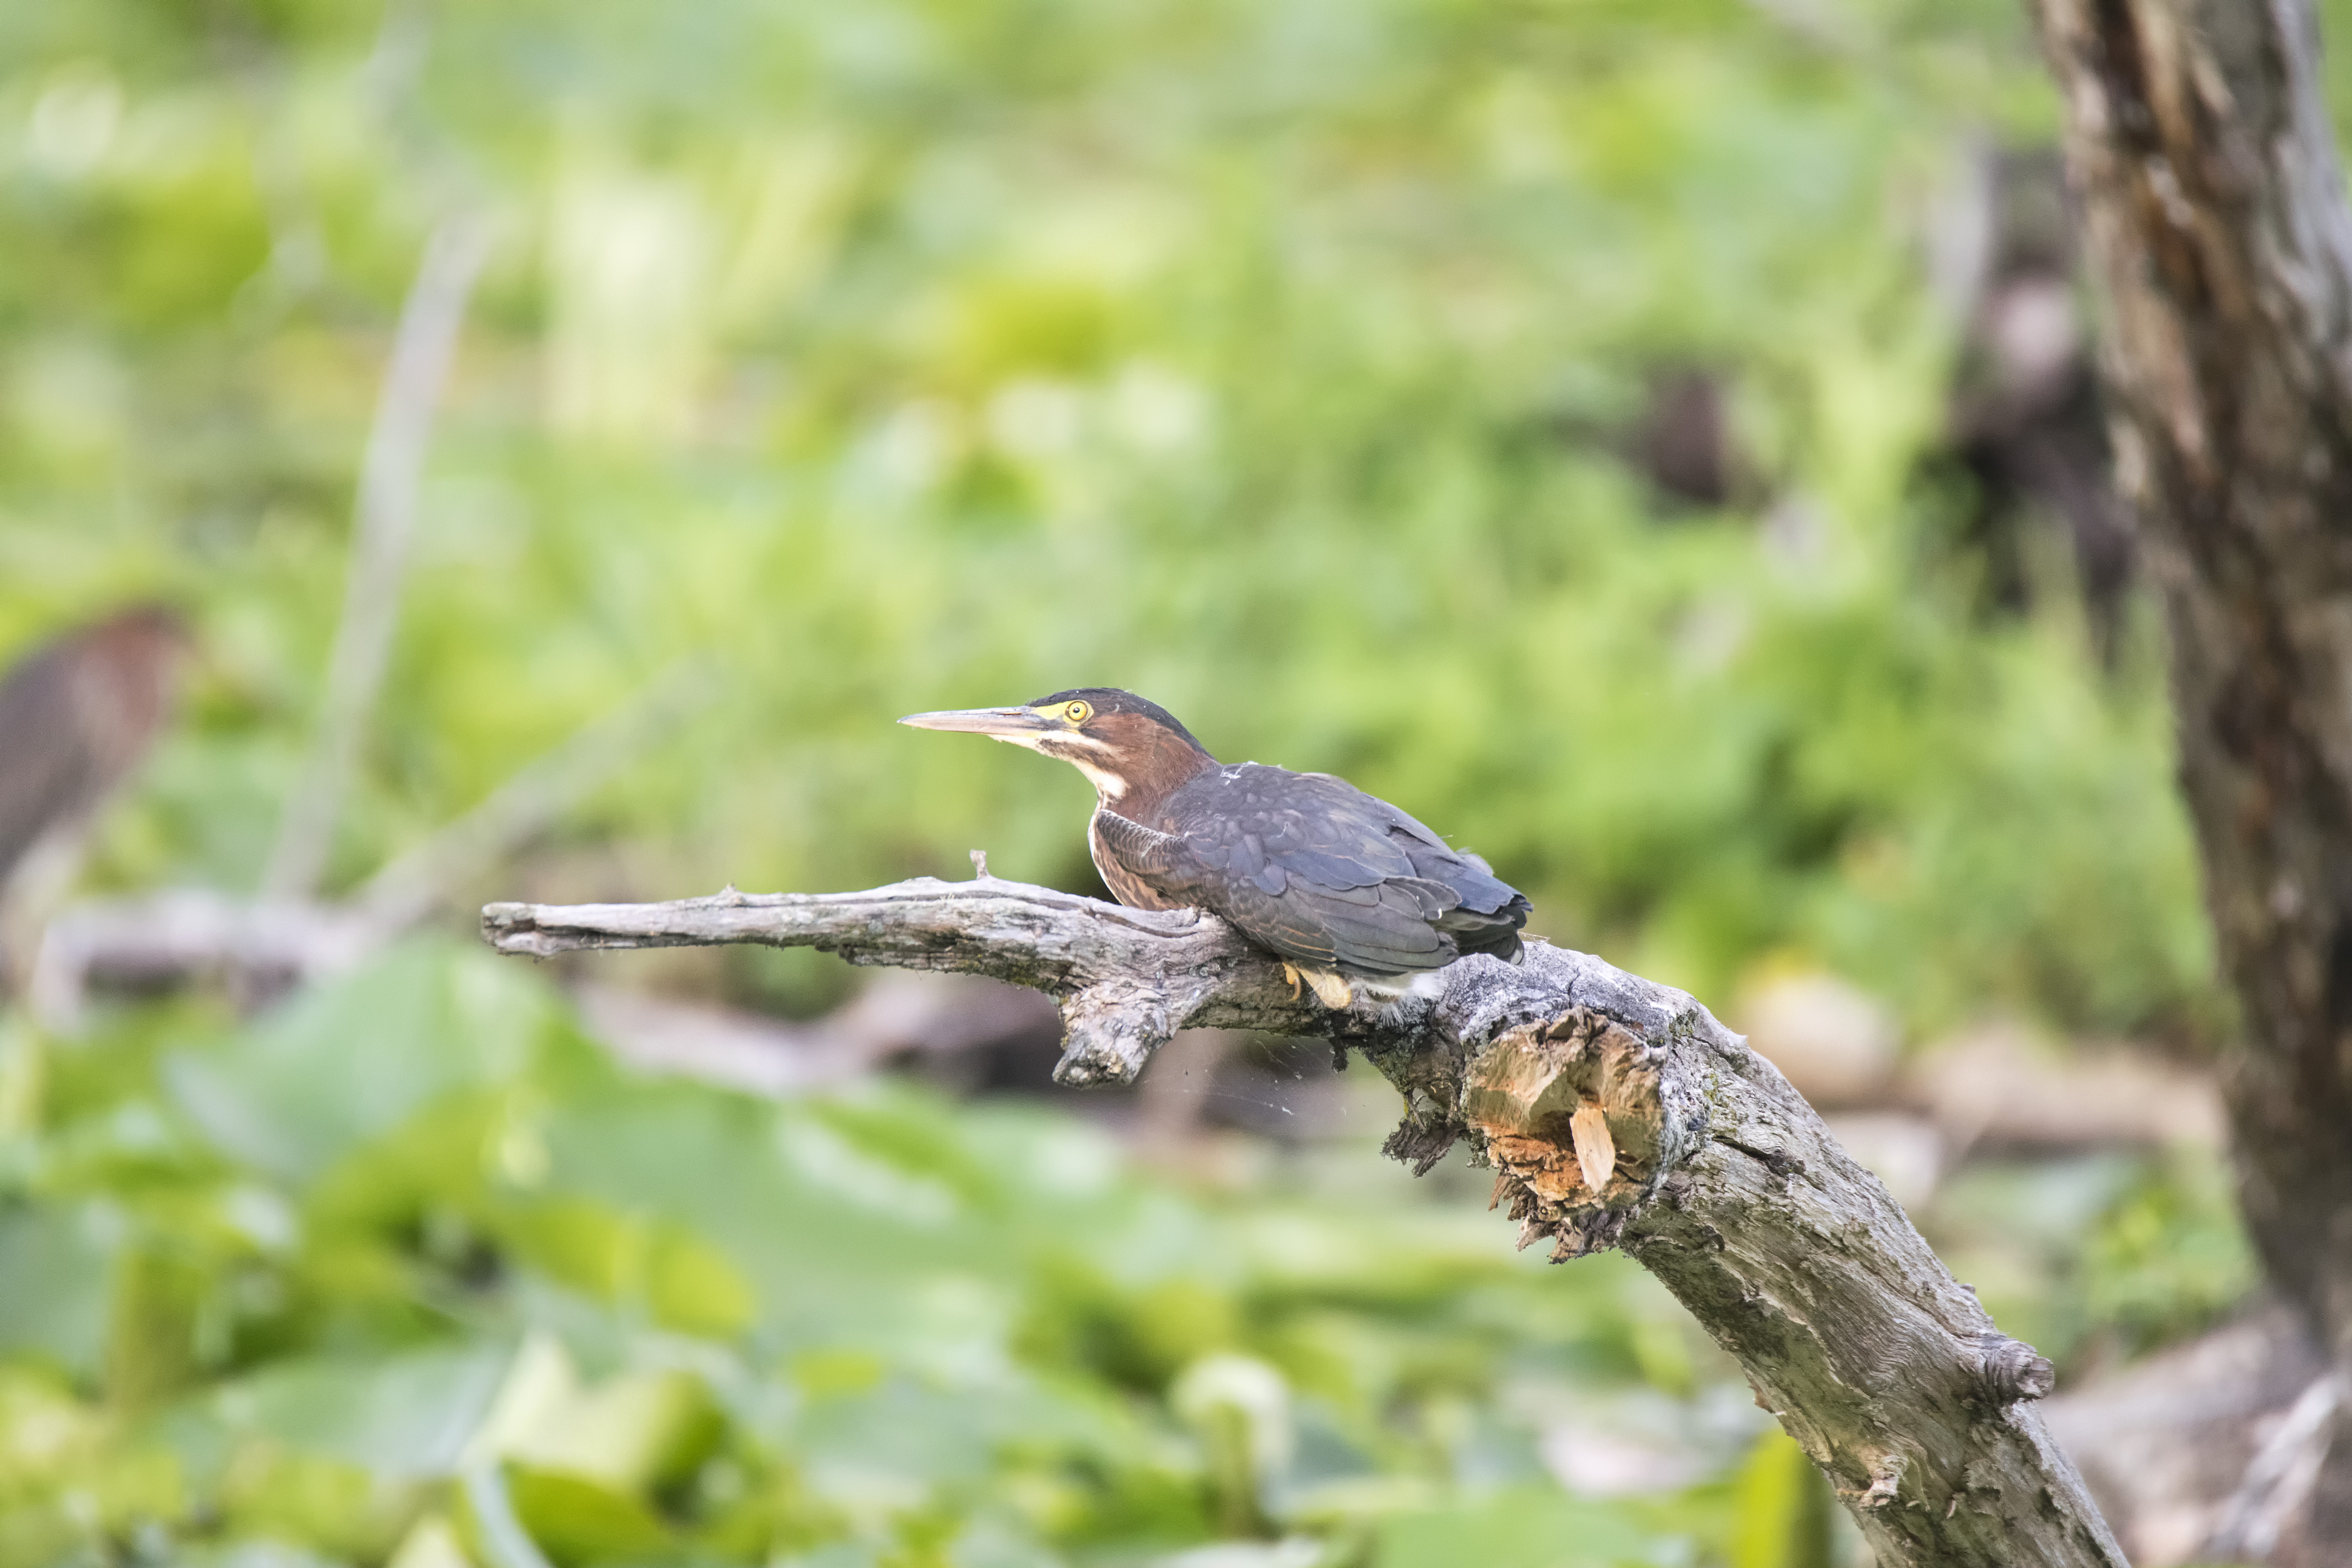
branch, bird, wildlife, green, reptile, fauna, canada, vertebrate, vert, quebec, heron, sherbrooke, oiseau, perching bird